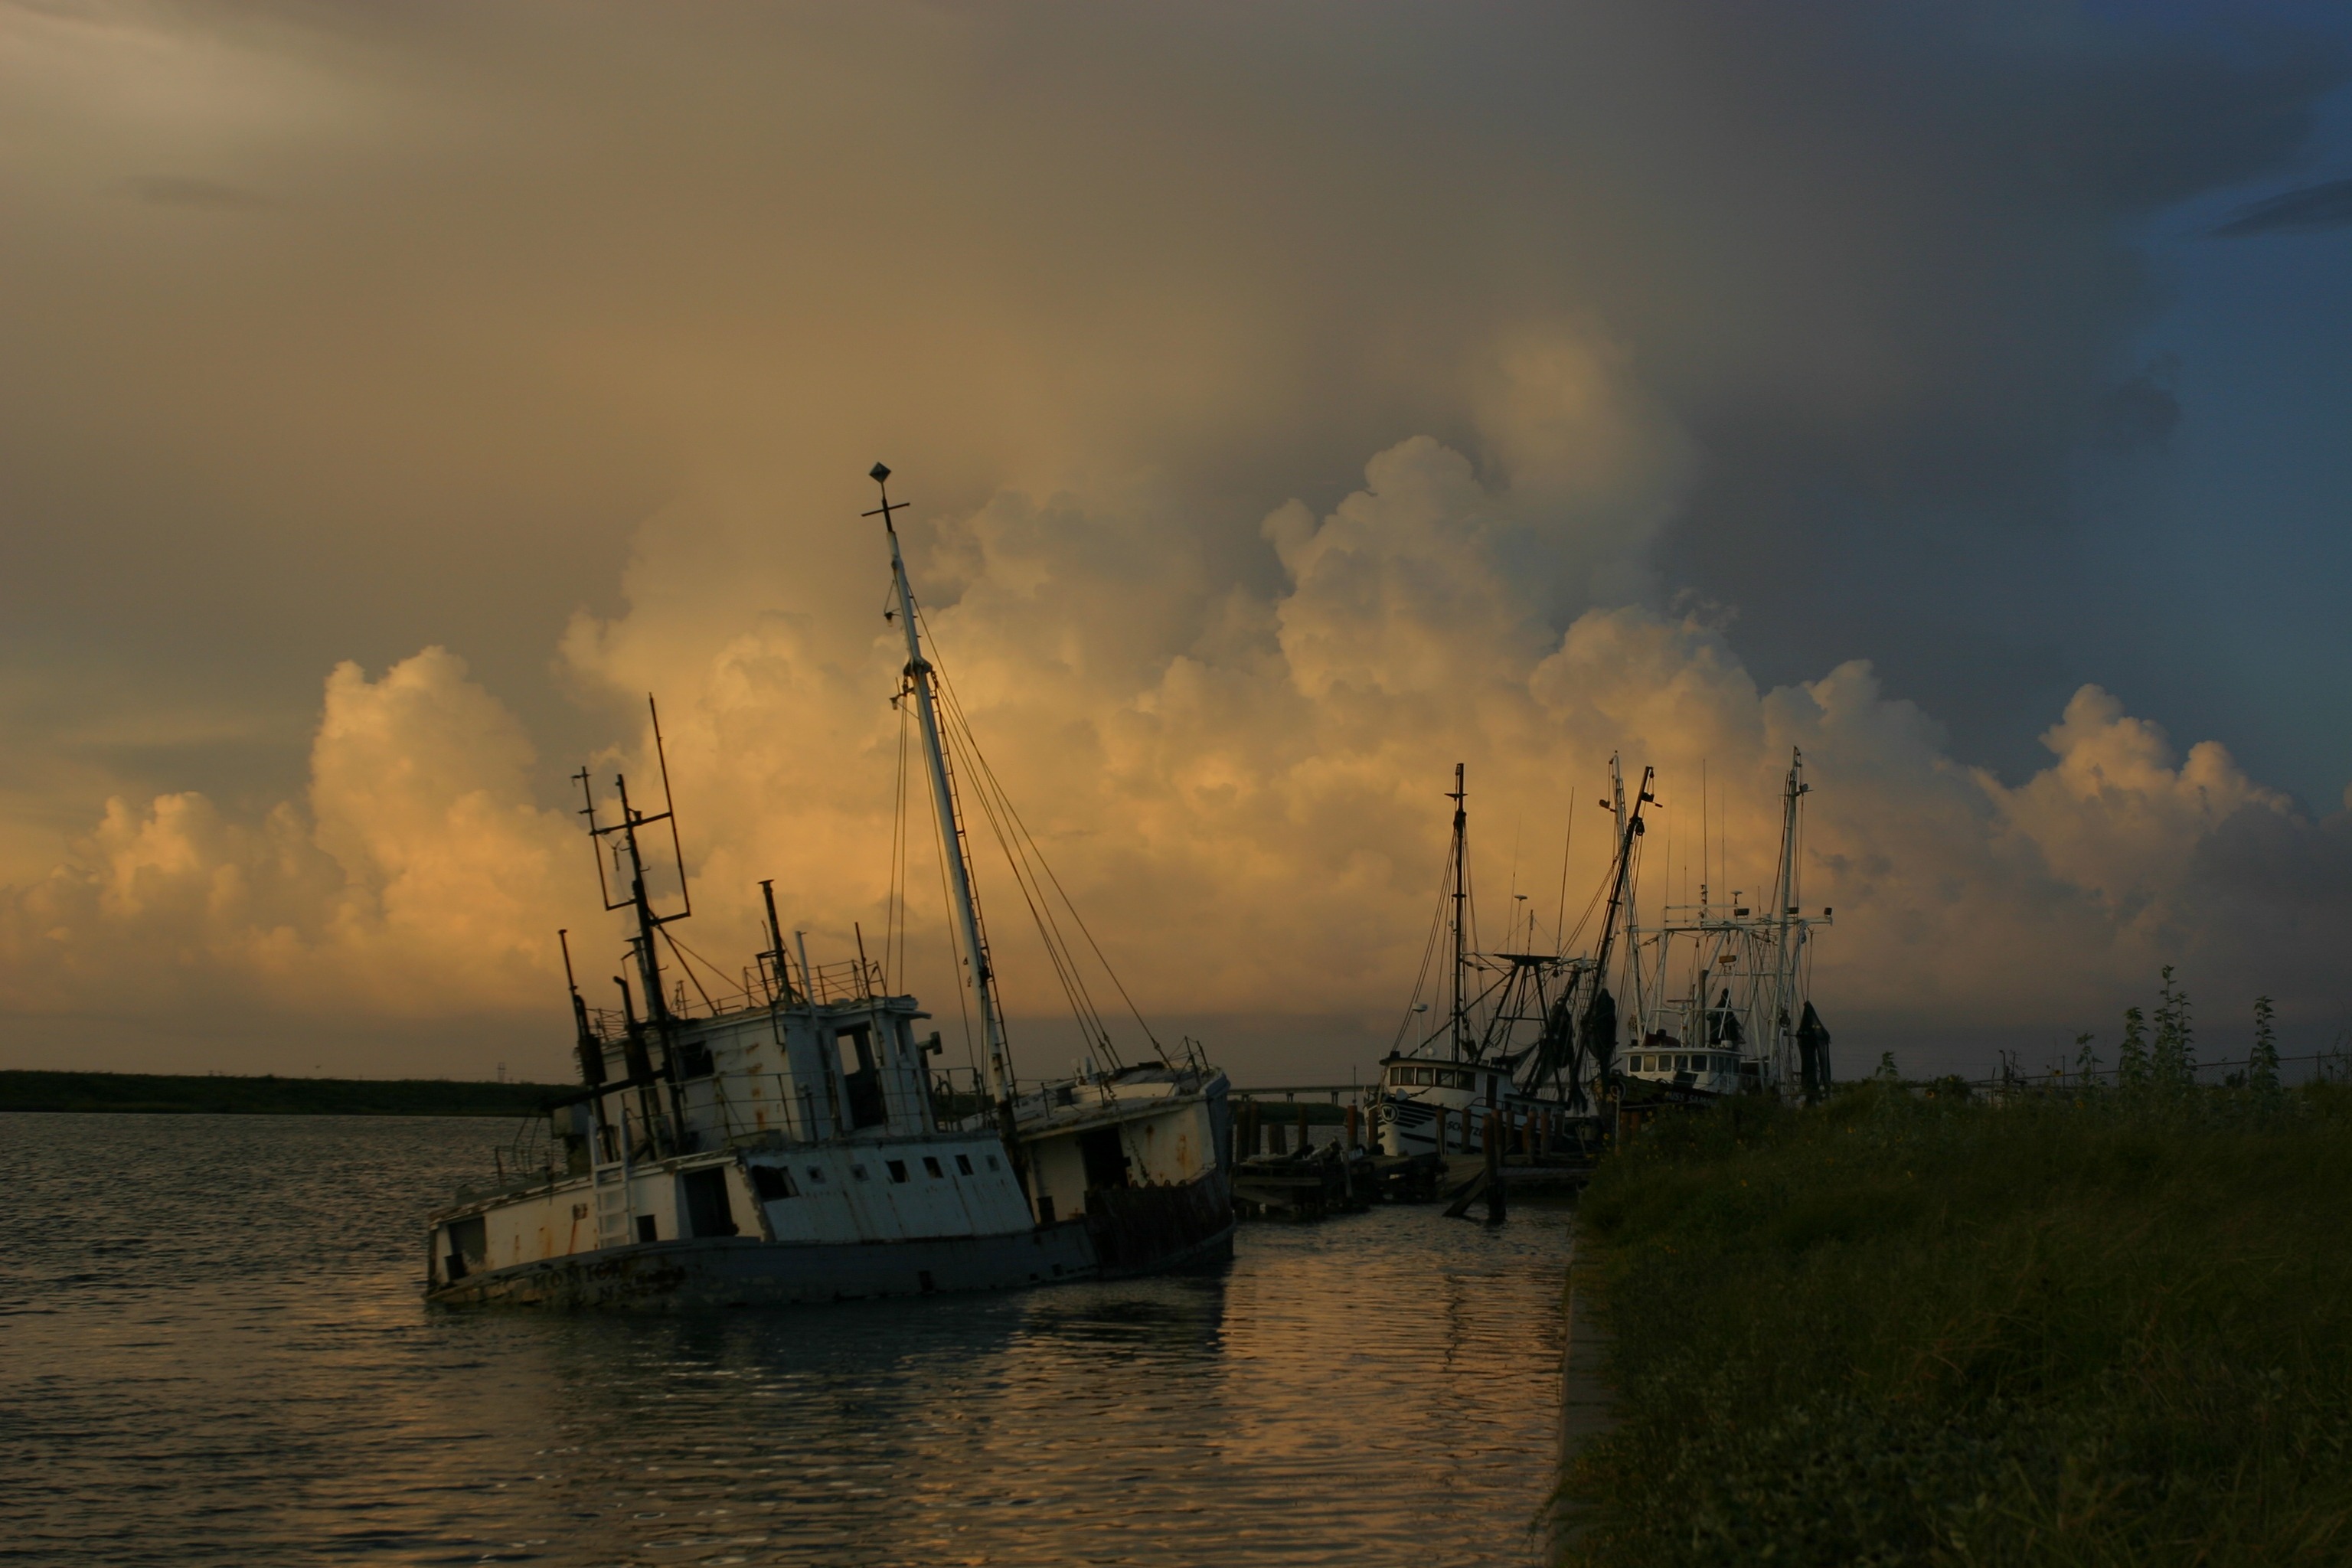
sea, coast, ocean, cloud, sky, sunset, boat, morning, old, dawn, ship, dusk, evening, vehicle, abandoned, shipwreck, atmospheric phenomenon